Born to Run (TV series)

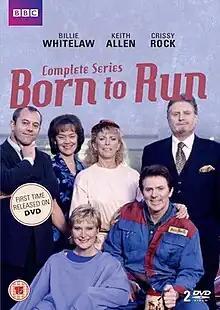

Born to Run is a BBC six-part marathon racing drama series written by Debbie Horsfield, and that aired on BBC1 from 25 May to 29 June 1997, starring Keith Allen, John McArdle and Billie Whitelaw.